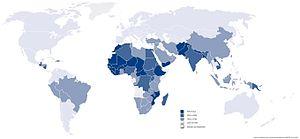
L'analphabétisme est l'incapacité ou la difficulté à lire, écrire et compter, le plus souvent par manque d'apprentissage.